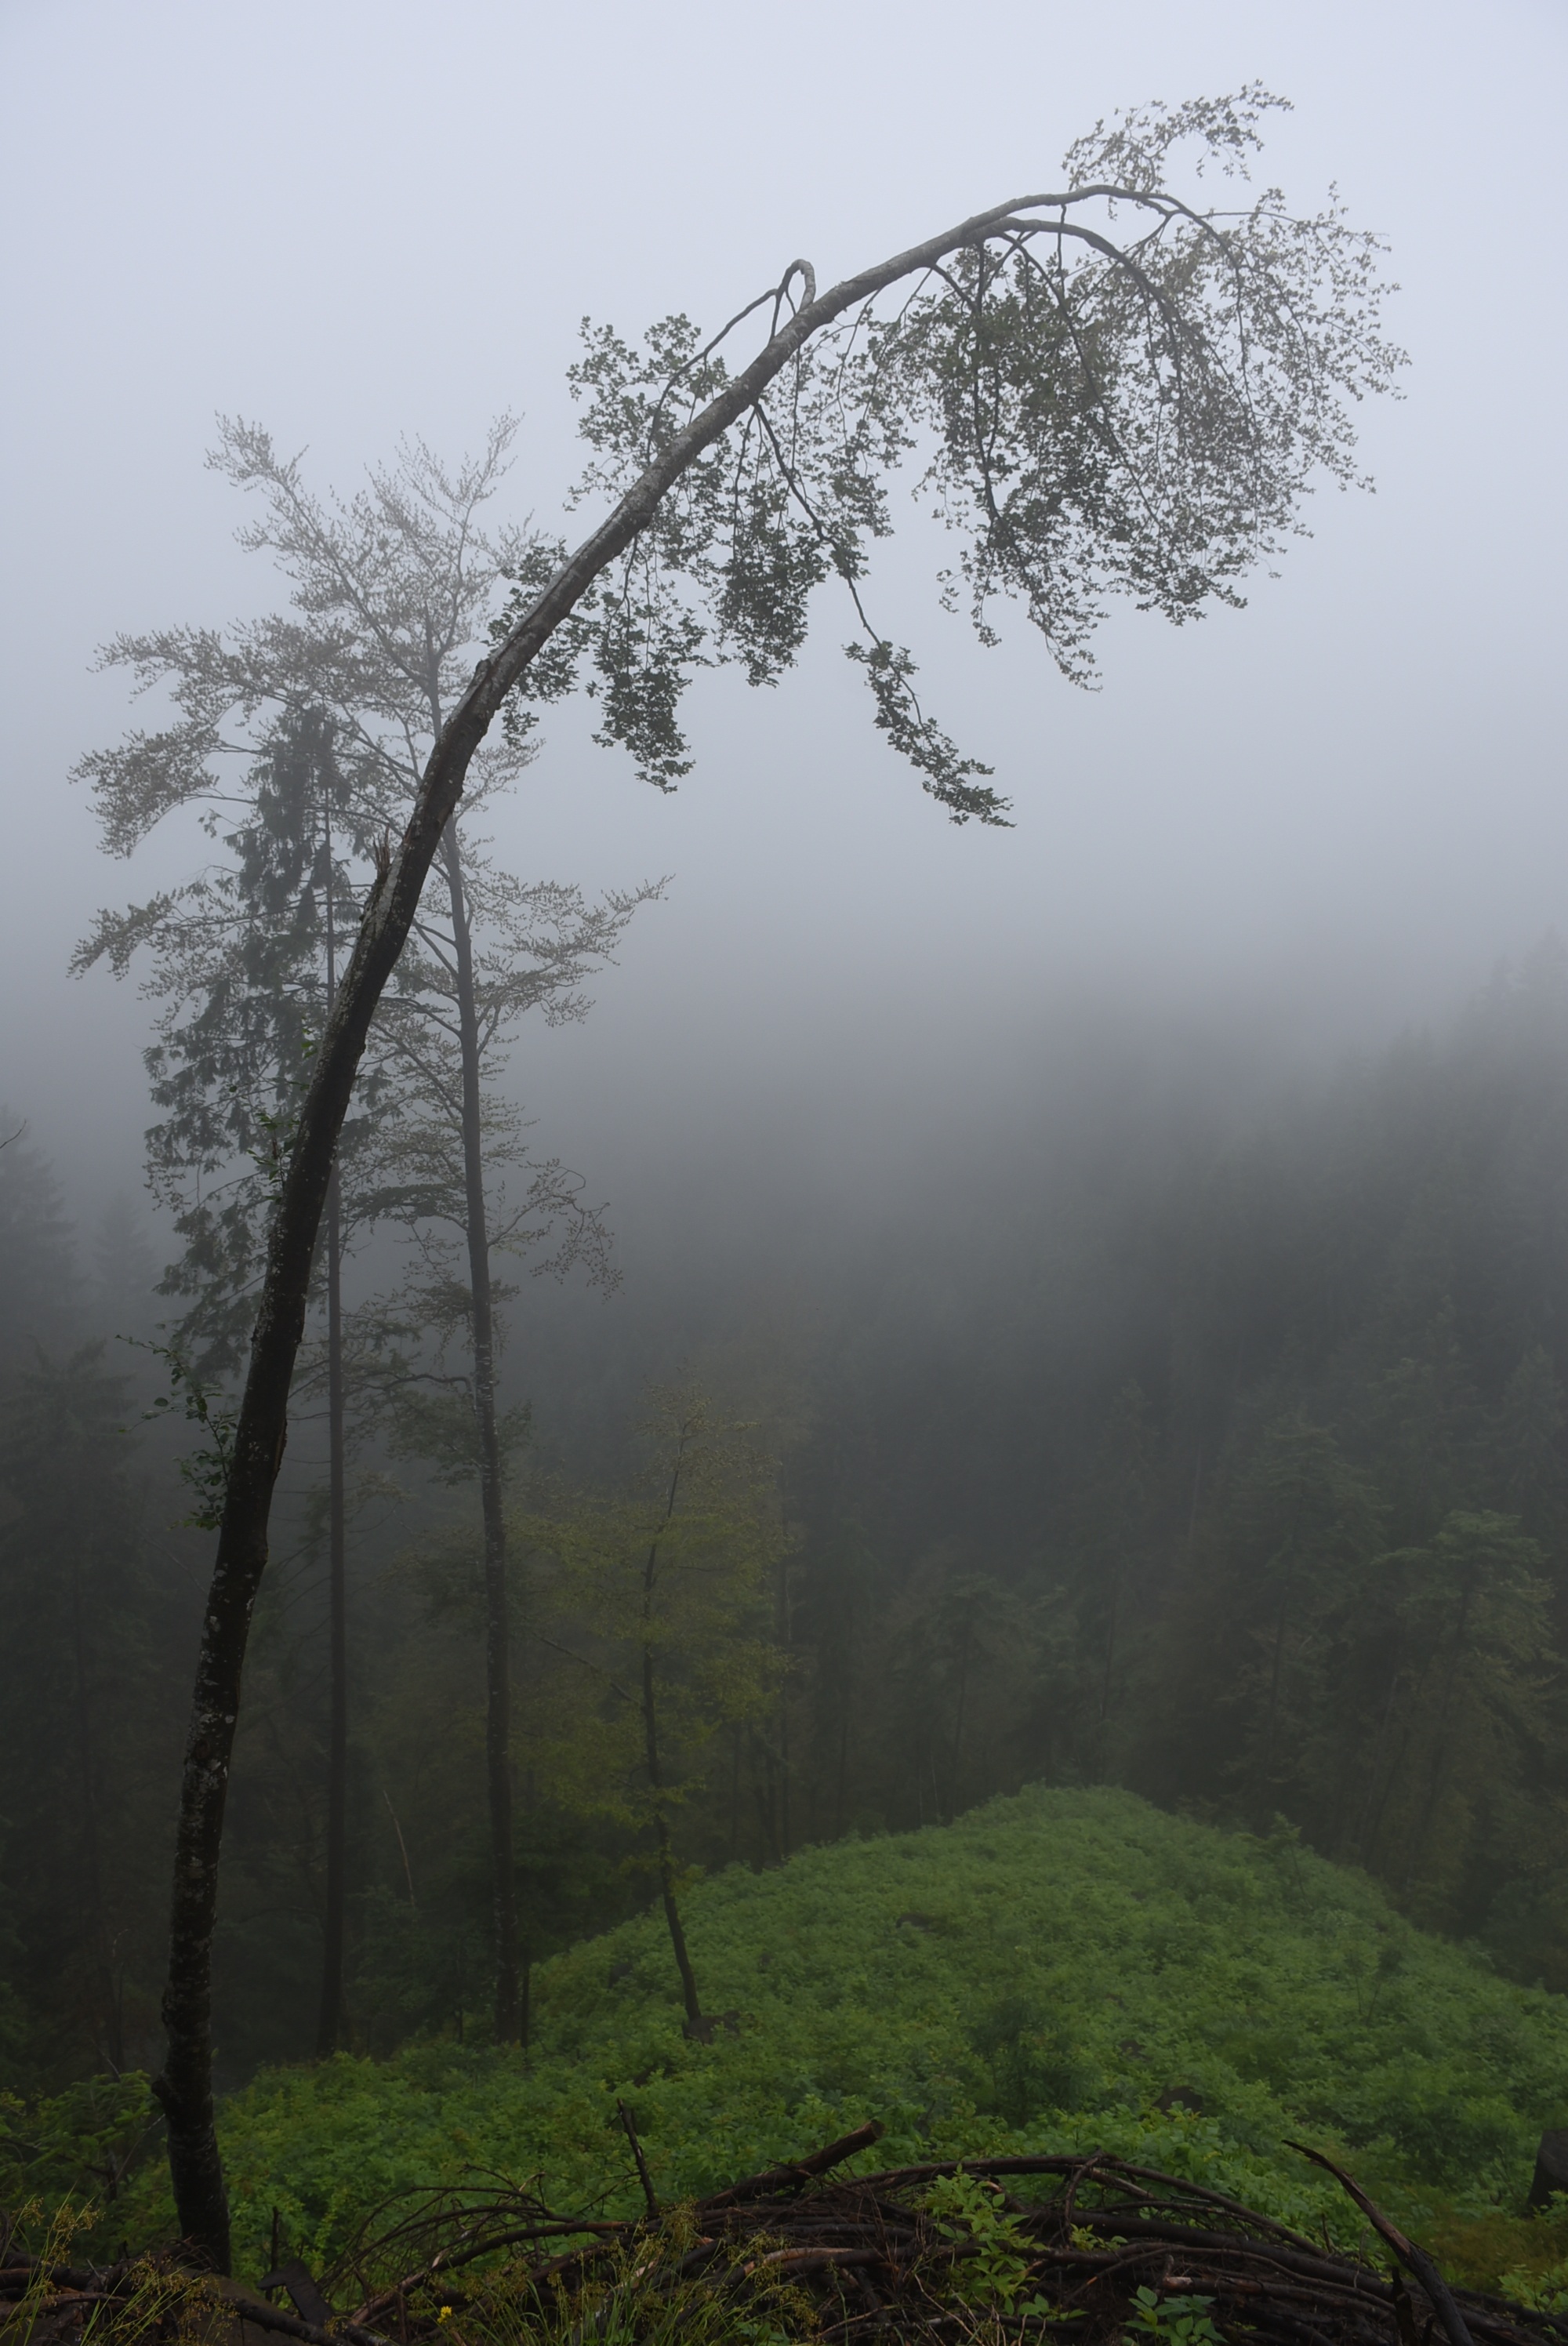
tree, nature, forest, wilderness, branch, mountain, plant, fog, mist, sunlight, morning, leaf, hill, flower, mystical, log, weather, trees, deciduous tree, aesthetic, art, branches, woodland, habitat, mood, silent, fairy tale forest, natural environment, atmospheric phenomenon, woody plant